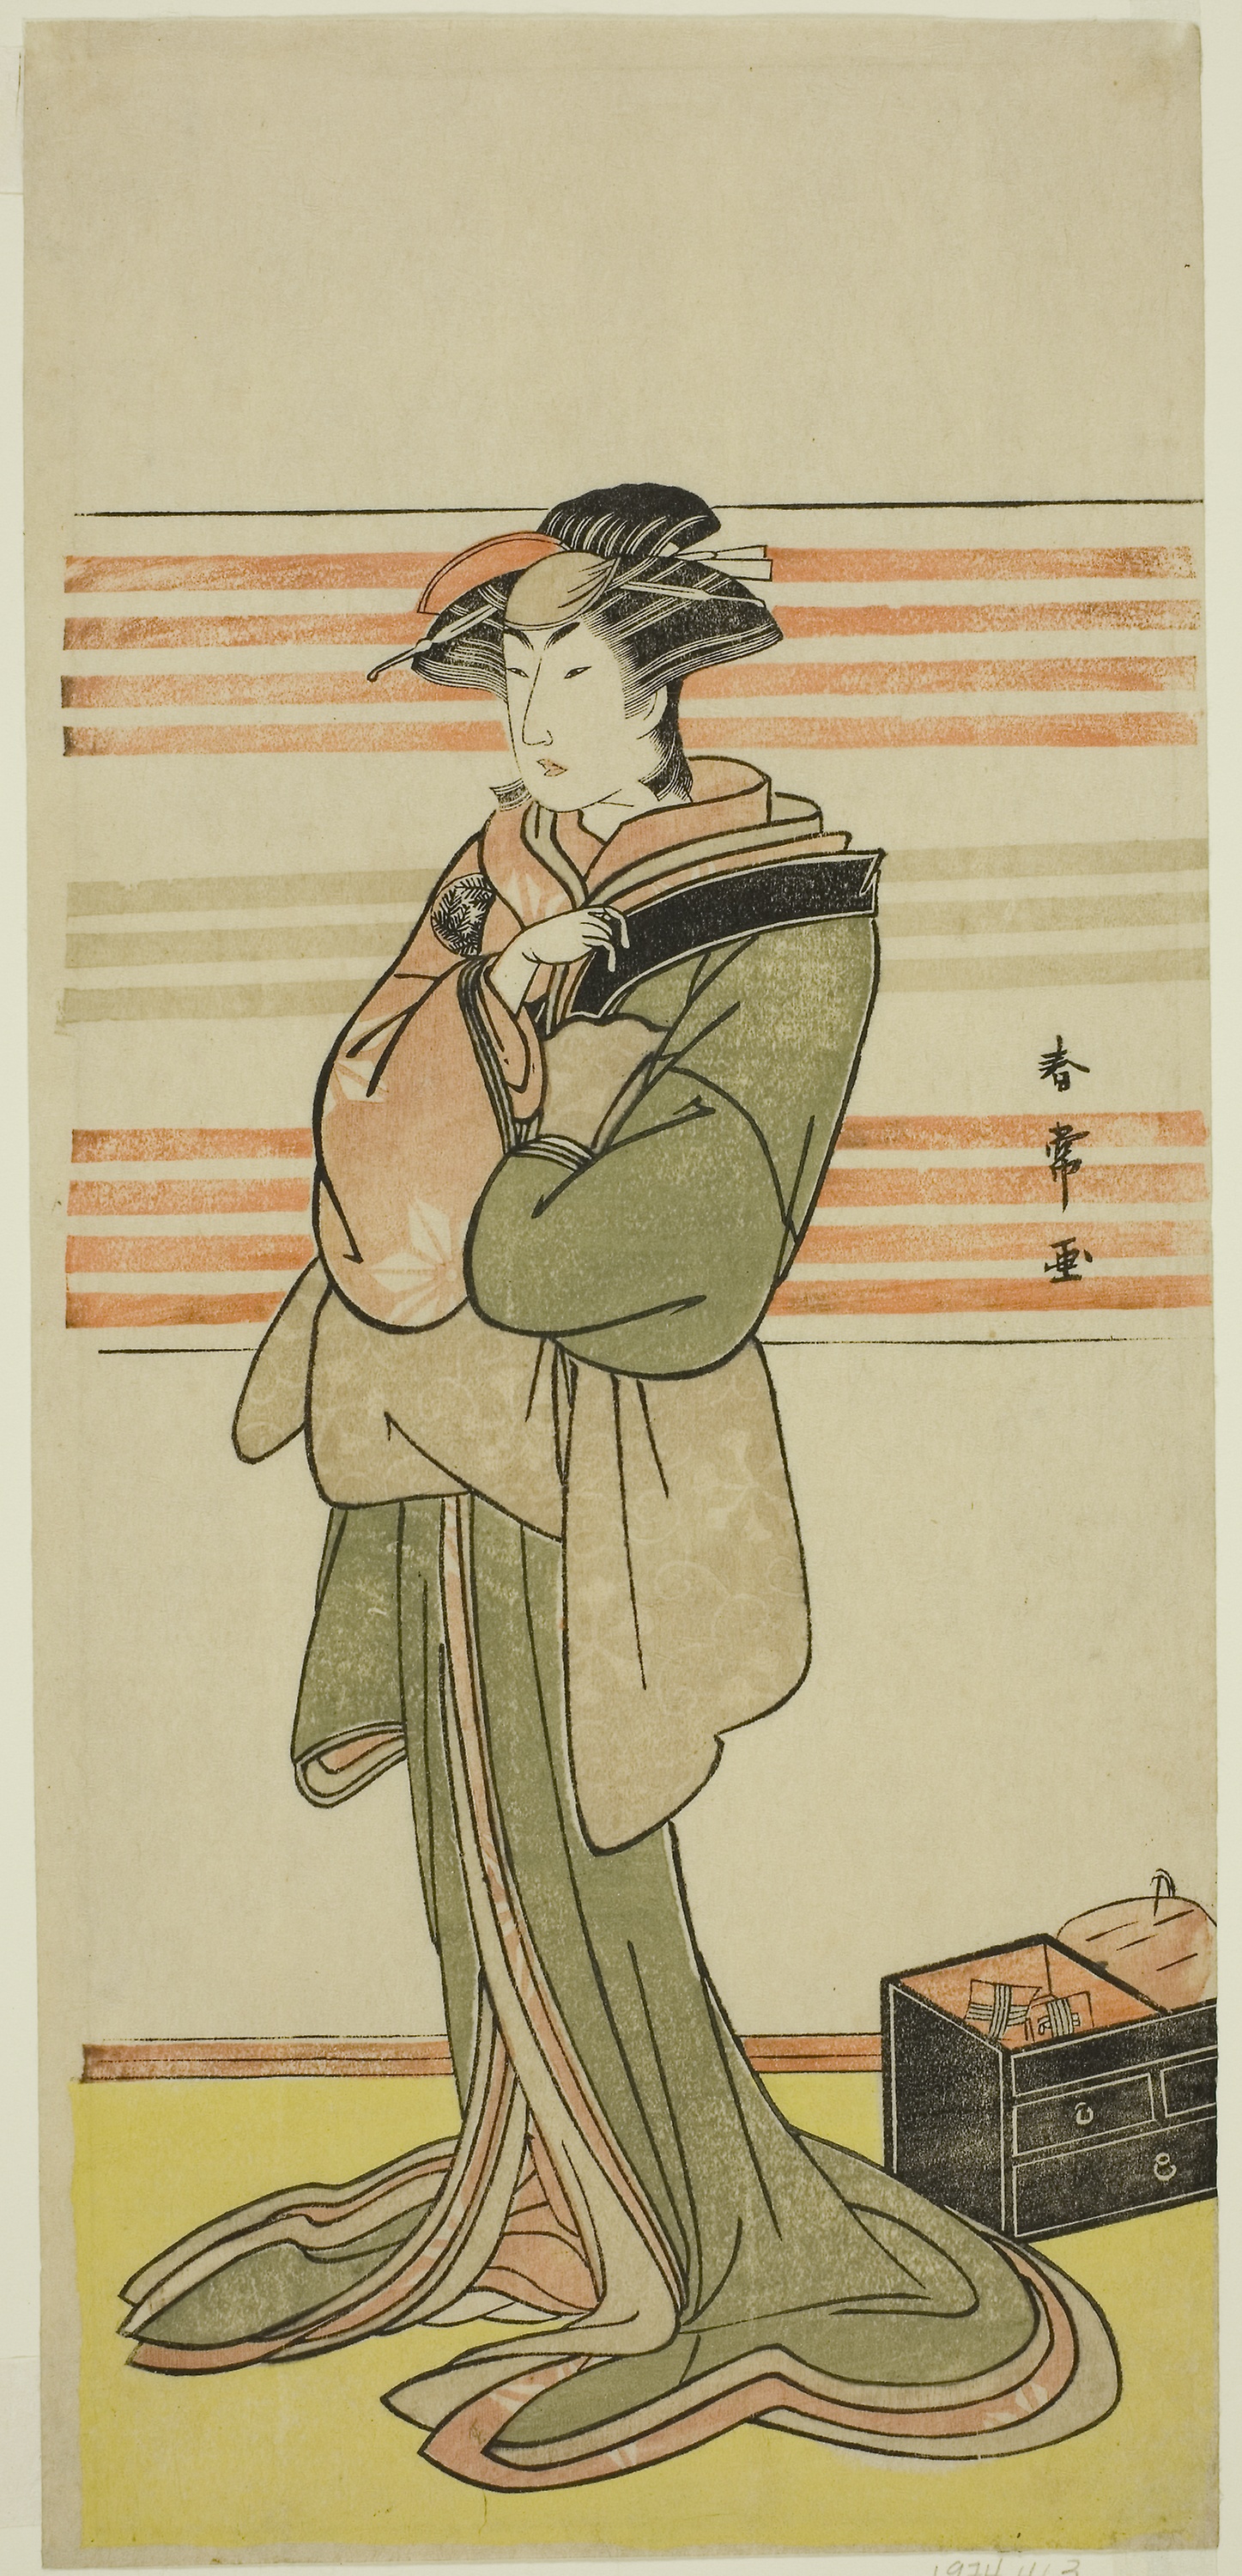
illustration, art, costume design, painting